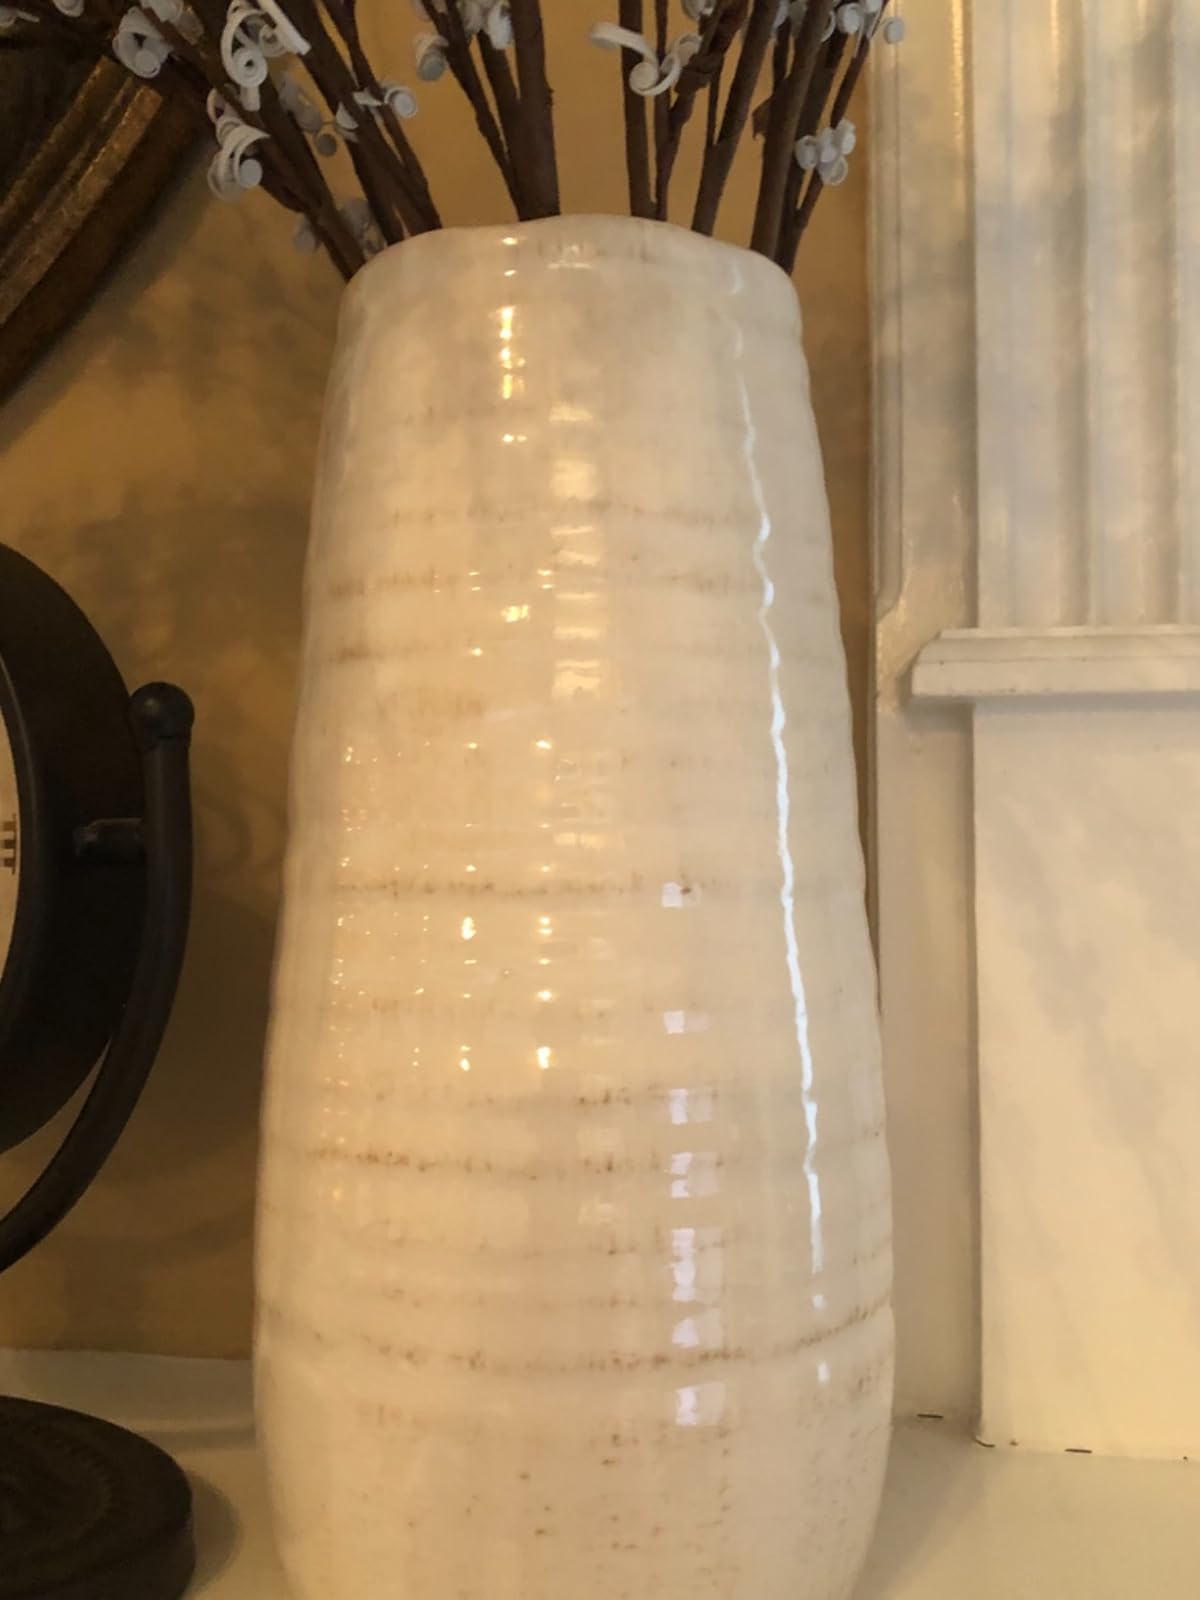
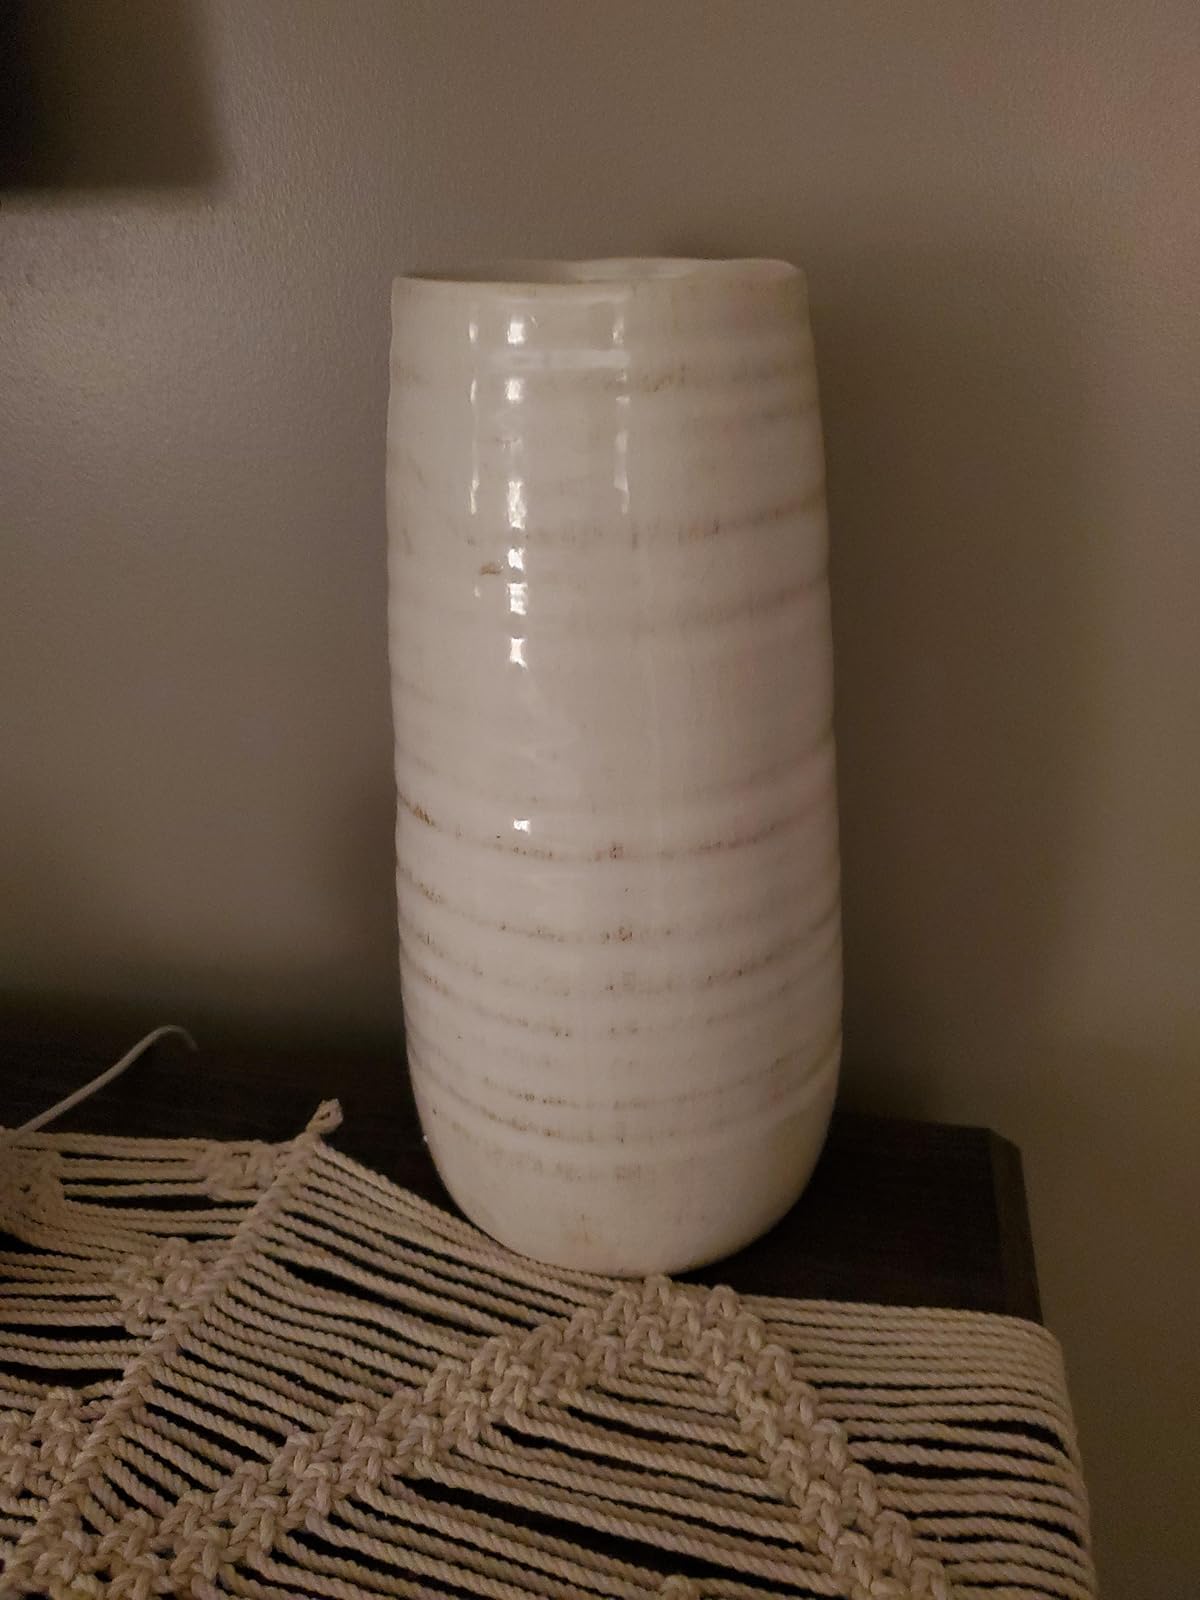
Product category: vase
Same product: yes